Mindwarp (film)

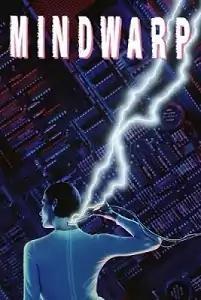

Mindwarp (released as Brain Slasher outside the United States) is a 1992 post-apocalyptic science fiction horror film, starring Bruce Campbell, Angus Scrimm, Marta Martin (credited as "Marta Alicia"), Elizabeth Kent, and Wendy Sandow. The film is notable as one of three produced by "Fangoria"s short-lived Fangoria Films label.